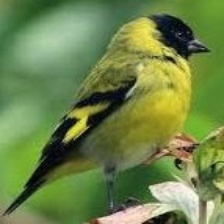
Species: ANDEAN SISKIN
Scientific name: SPINUS SPINESCENS